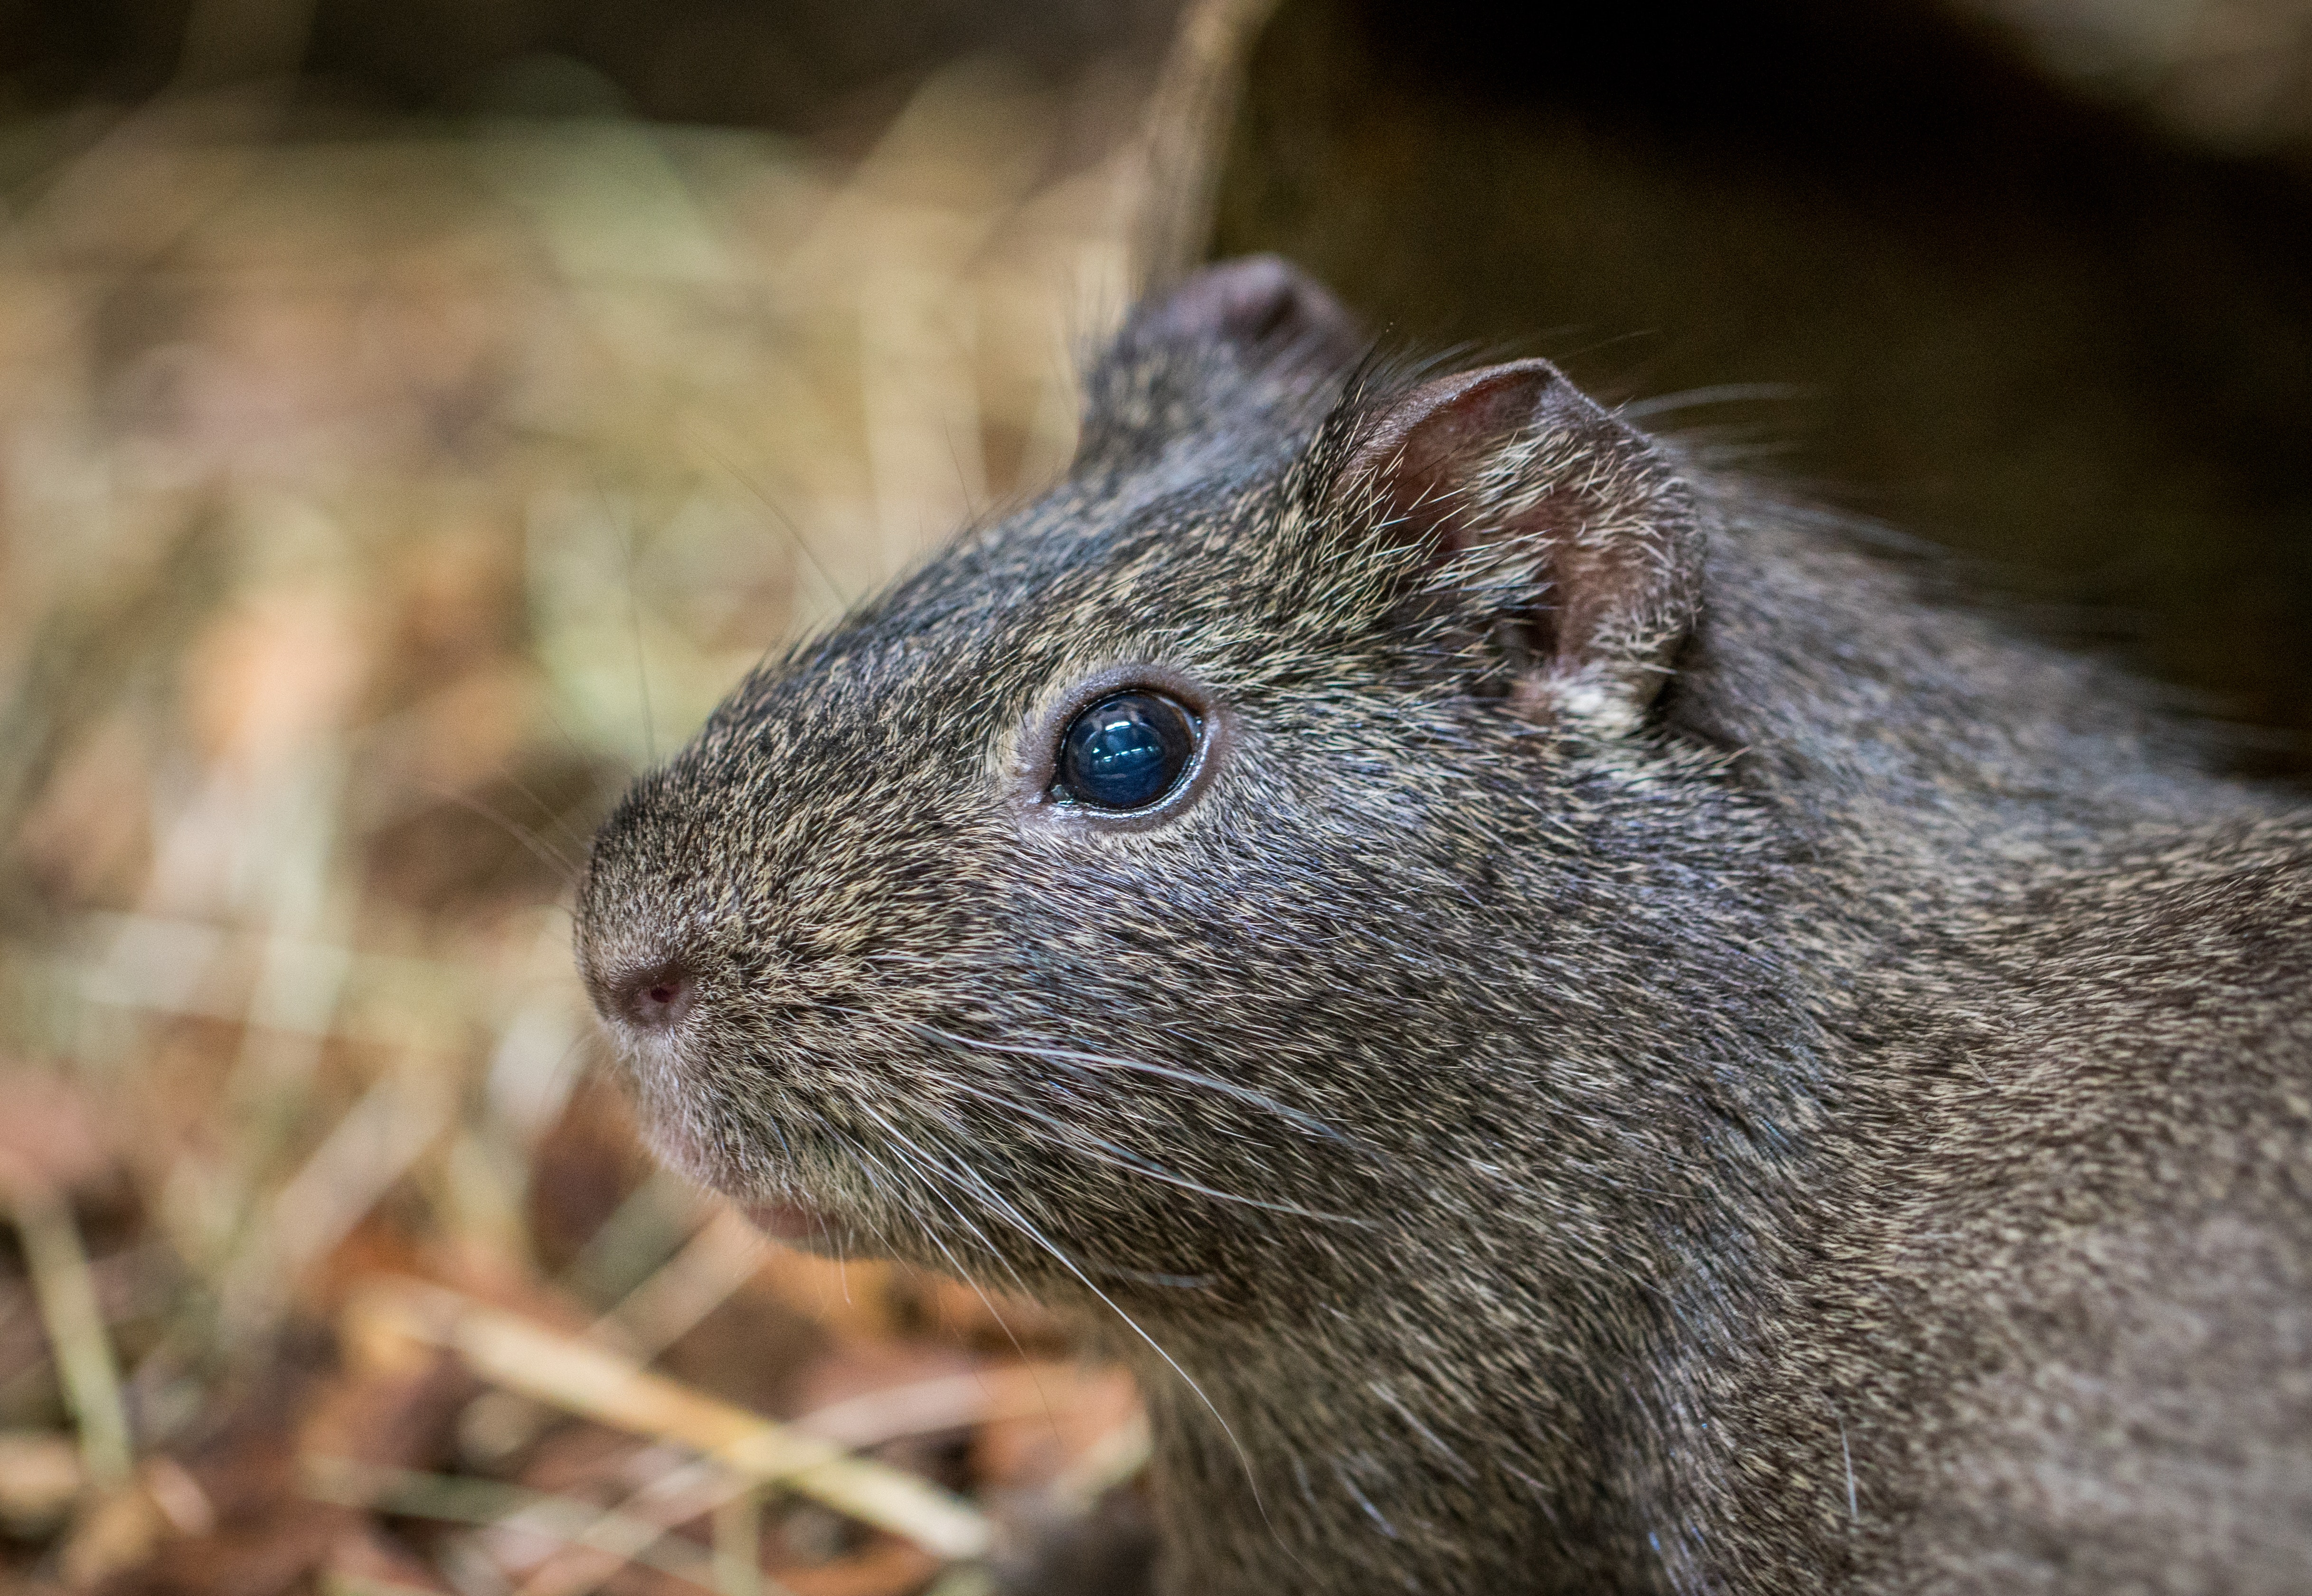
vertebrate, mammal, whiskers, degu, terrestrial animal, wildlife, snout, rodent, gerbil, organism, fur, muridae, adaptation, fawn, mouse, grey squirrel